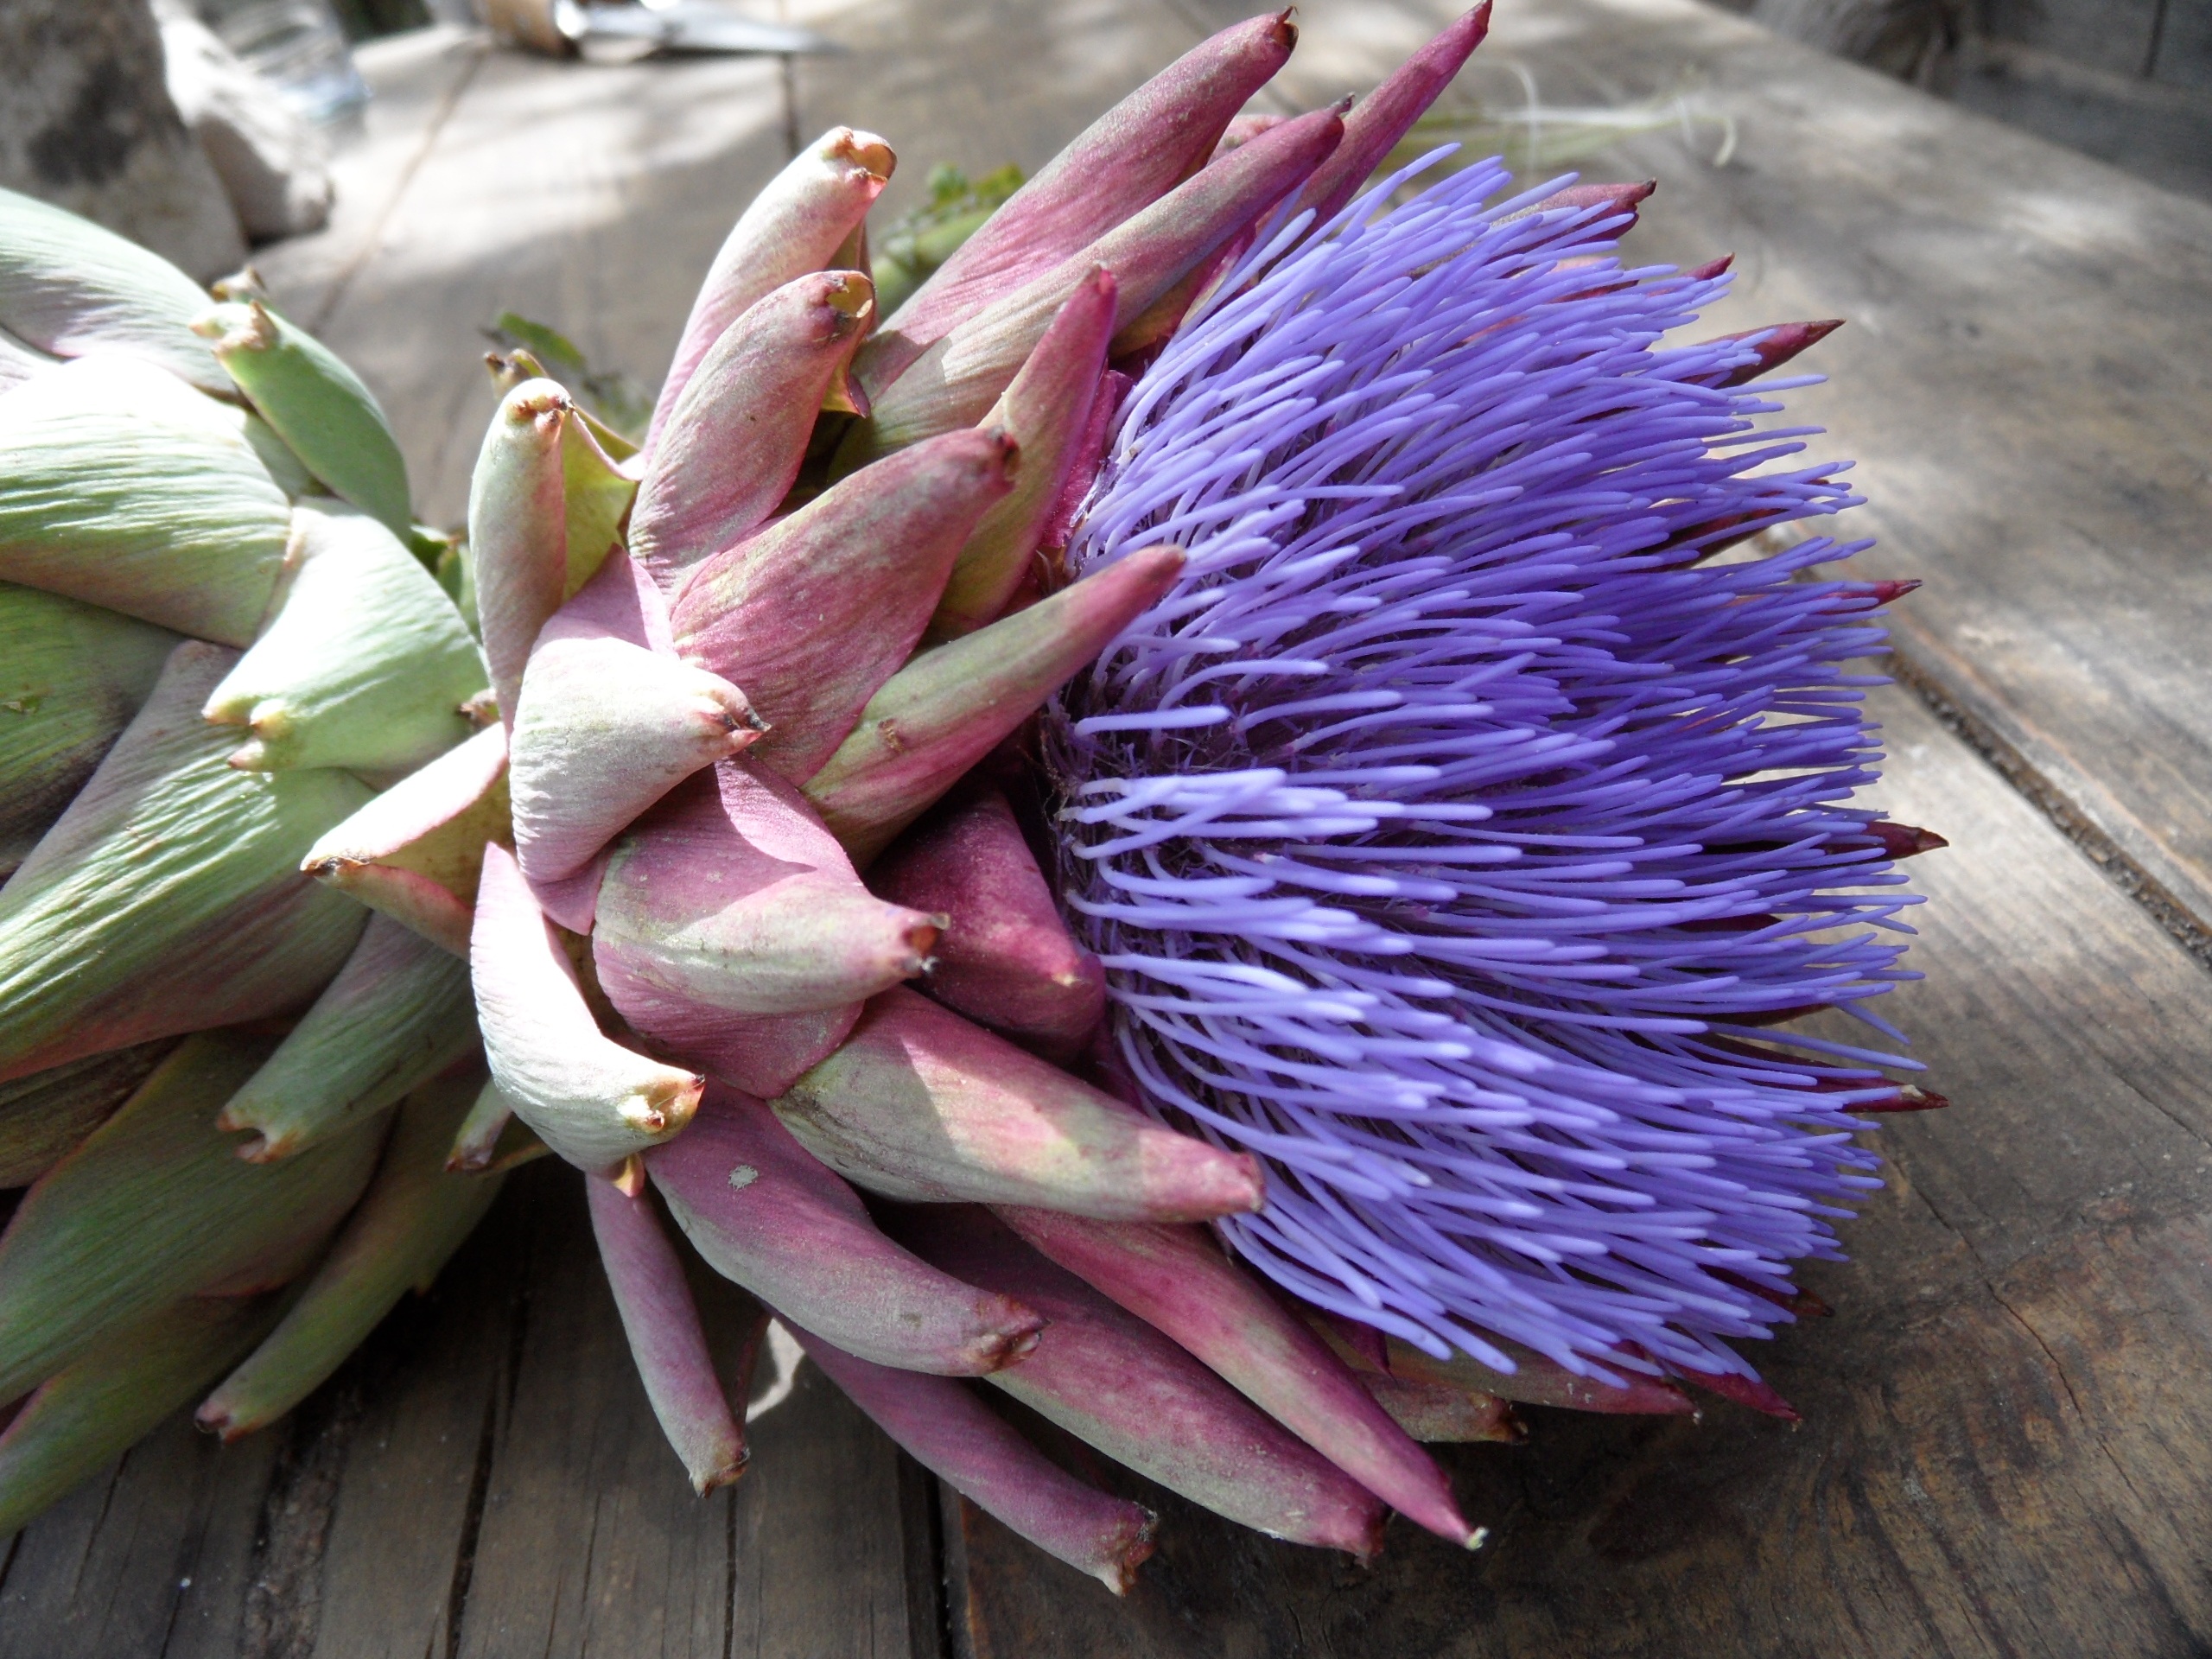
blossom, plant, flower, petal, bloom, food, produce, botany, flora, flowers, artichoke, vegetables, violet, floristry, medicinal plant, flowering plant, flower bouquet, artichoke flower, artichoke plant, thistle like, land plant